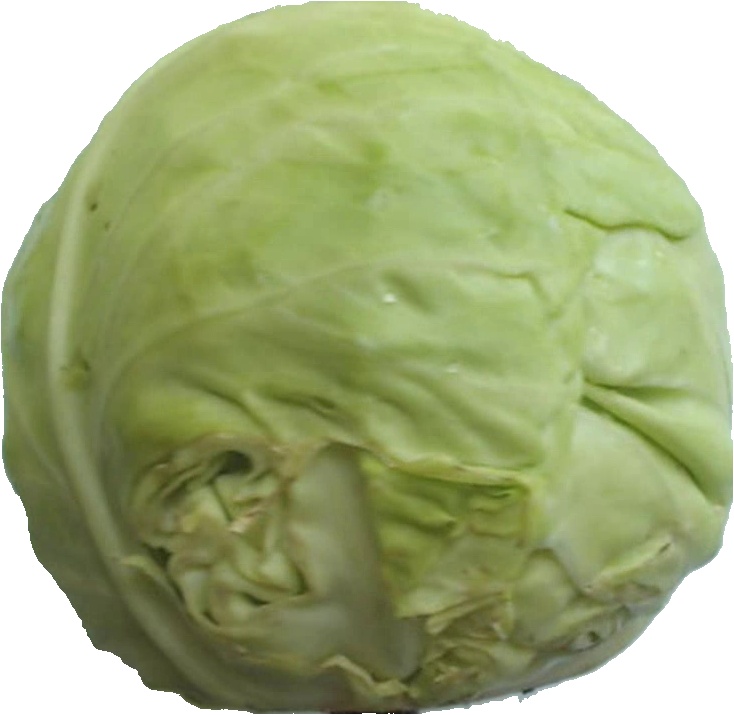
Label: cabbage_white_1